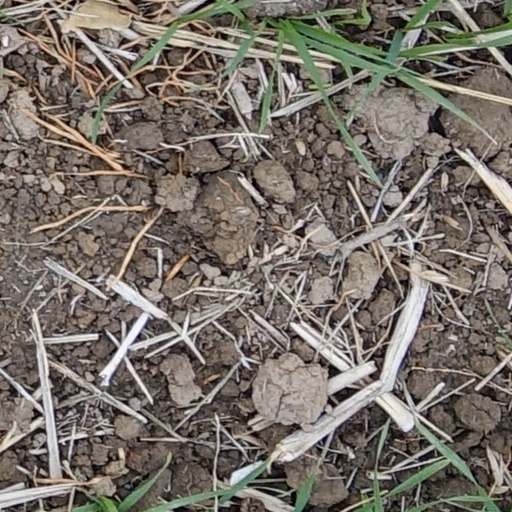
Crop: wheat